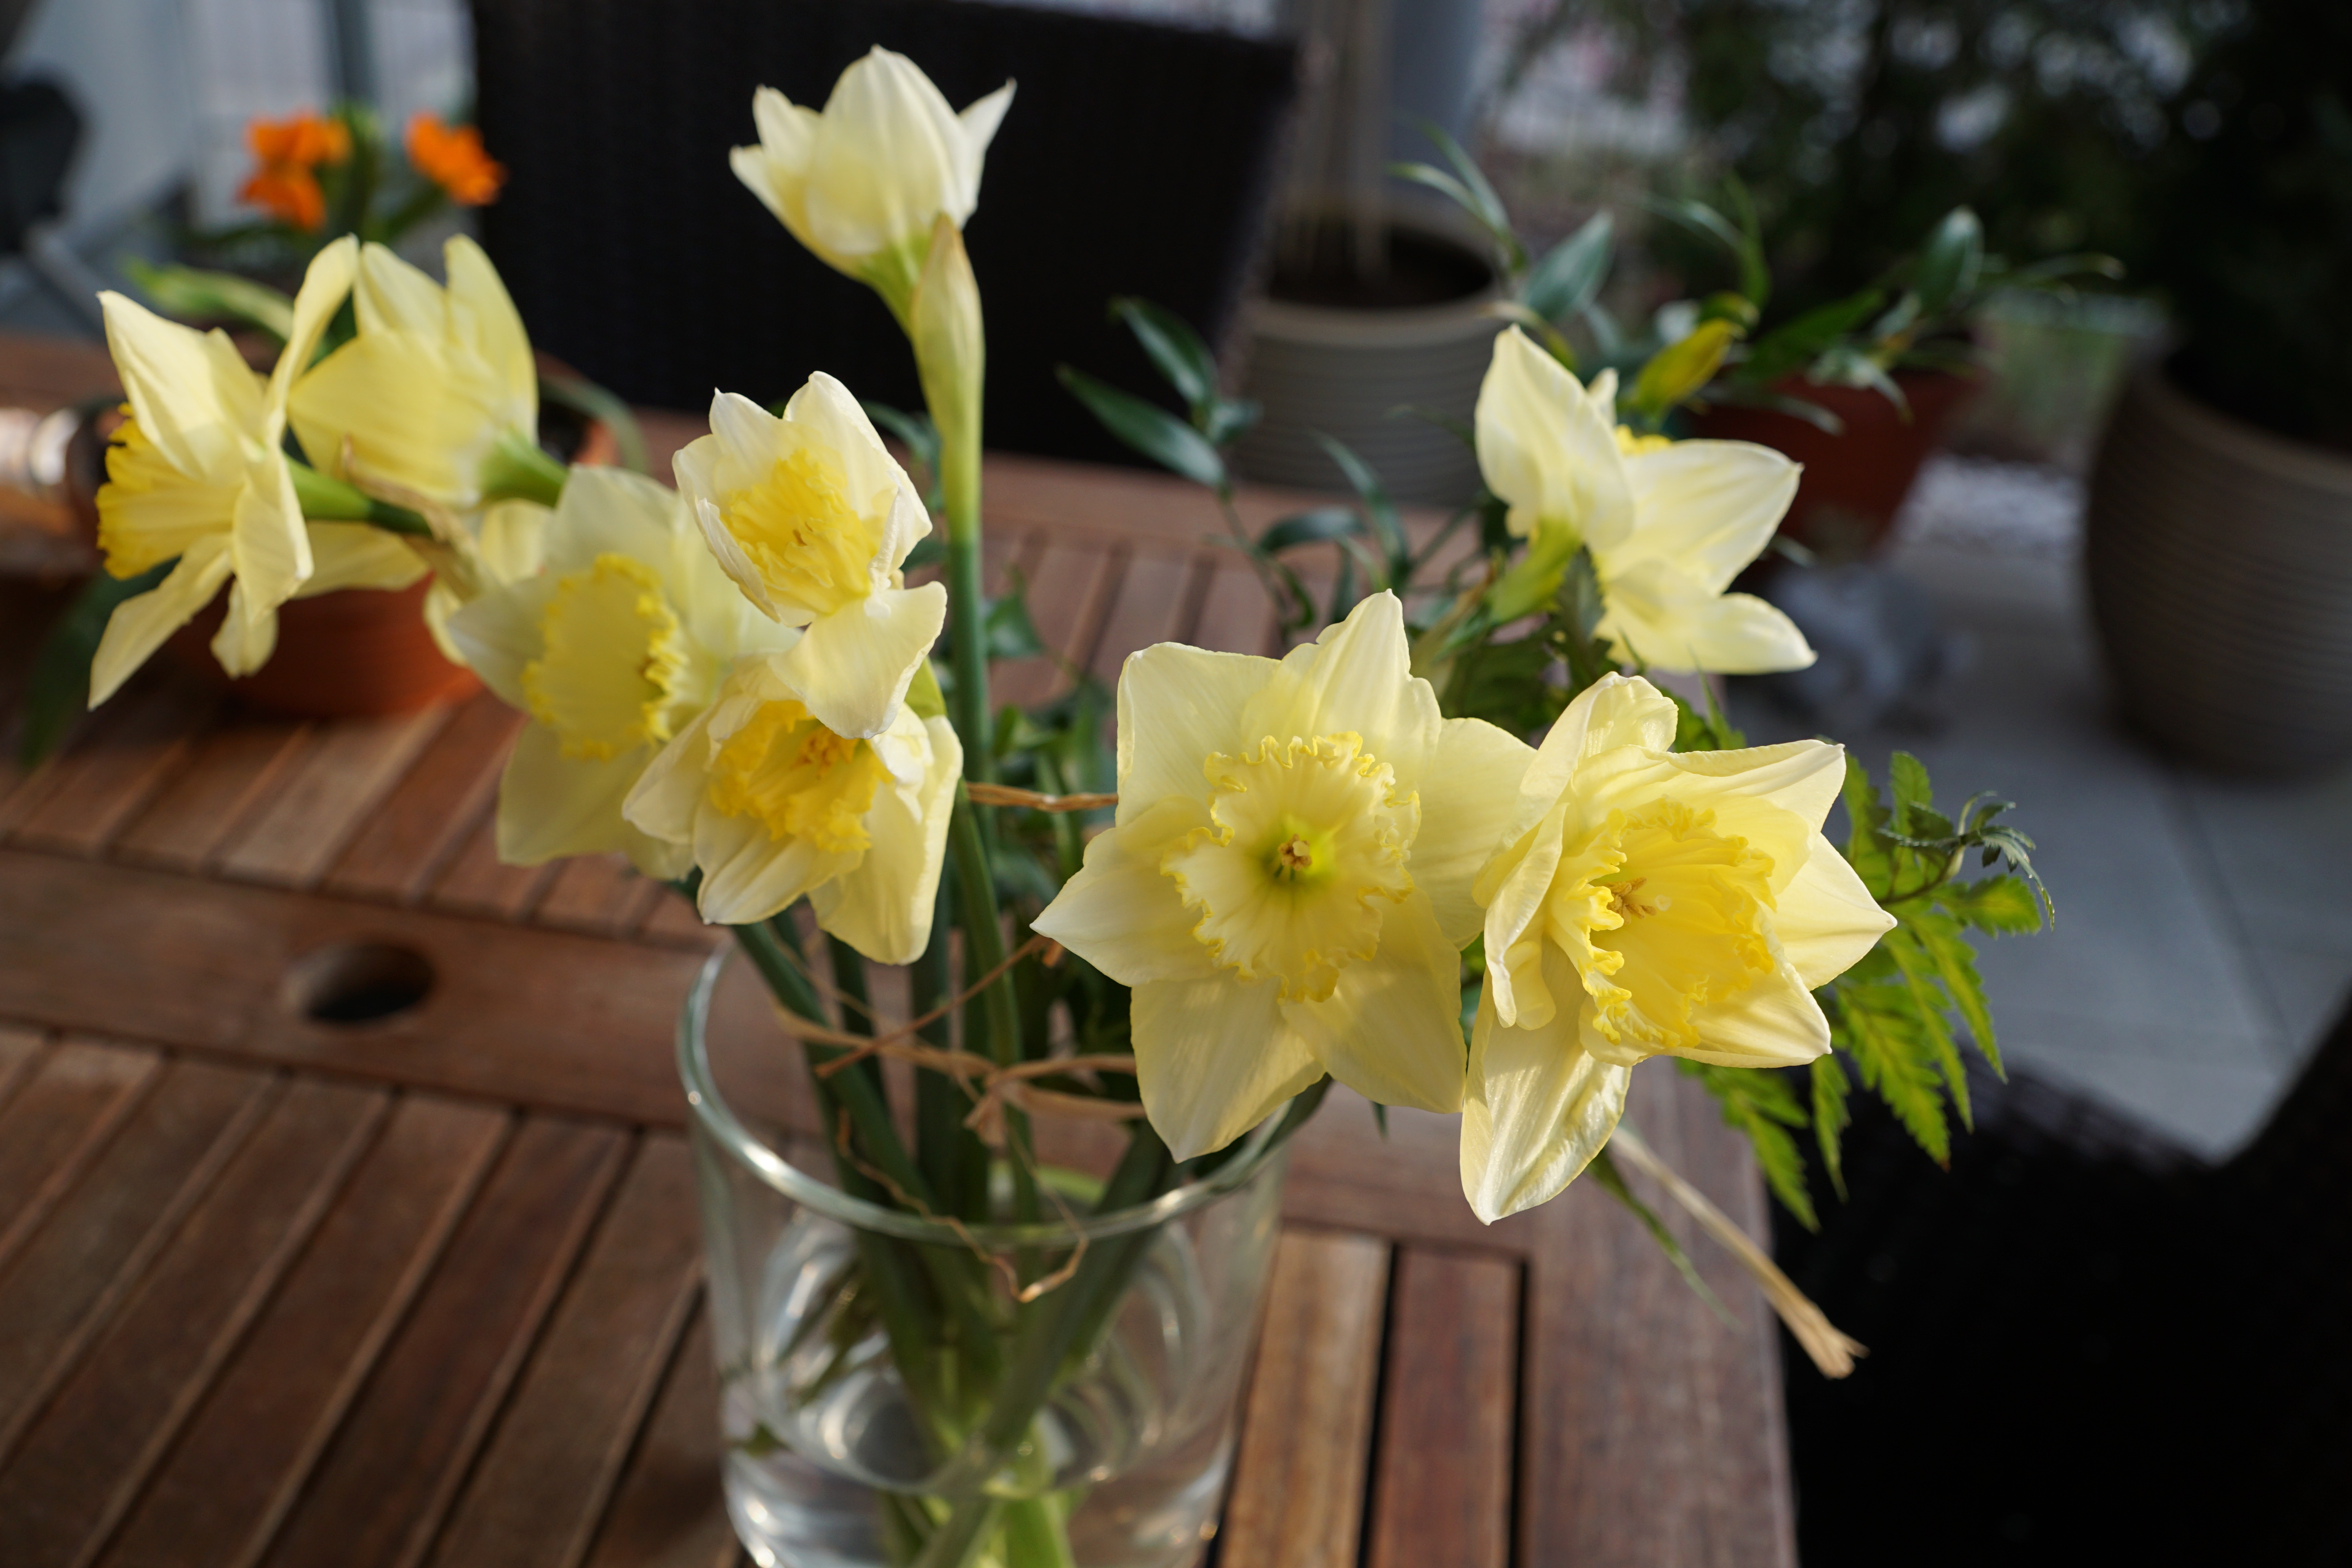
plant, flower, yellow, flora, shrub, narcissus, floristry, flowering plant, flower bouquet, cut flowers, floral design, dendrobium, land plant, amaryllis belladonna, flower arranging